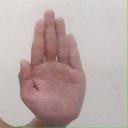
अक्षर: ध